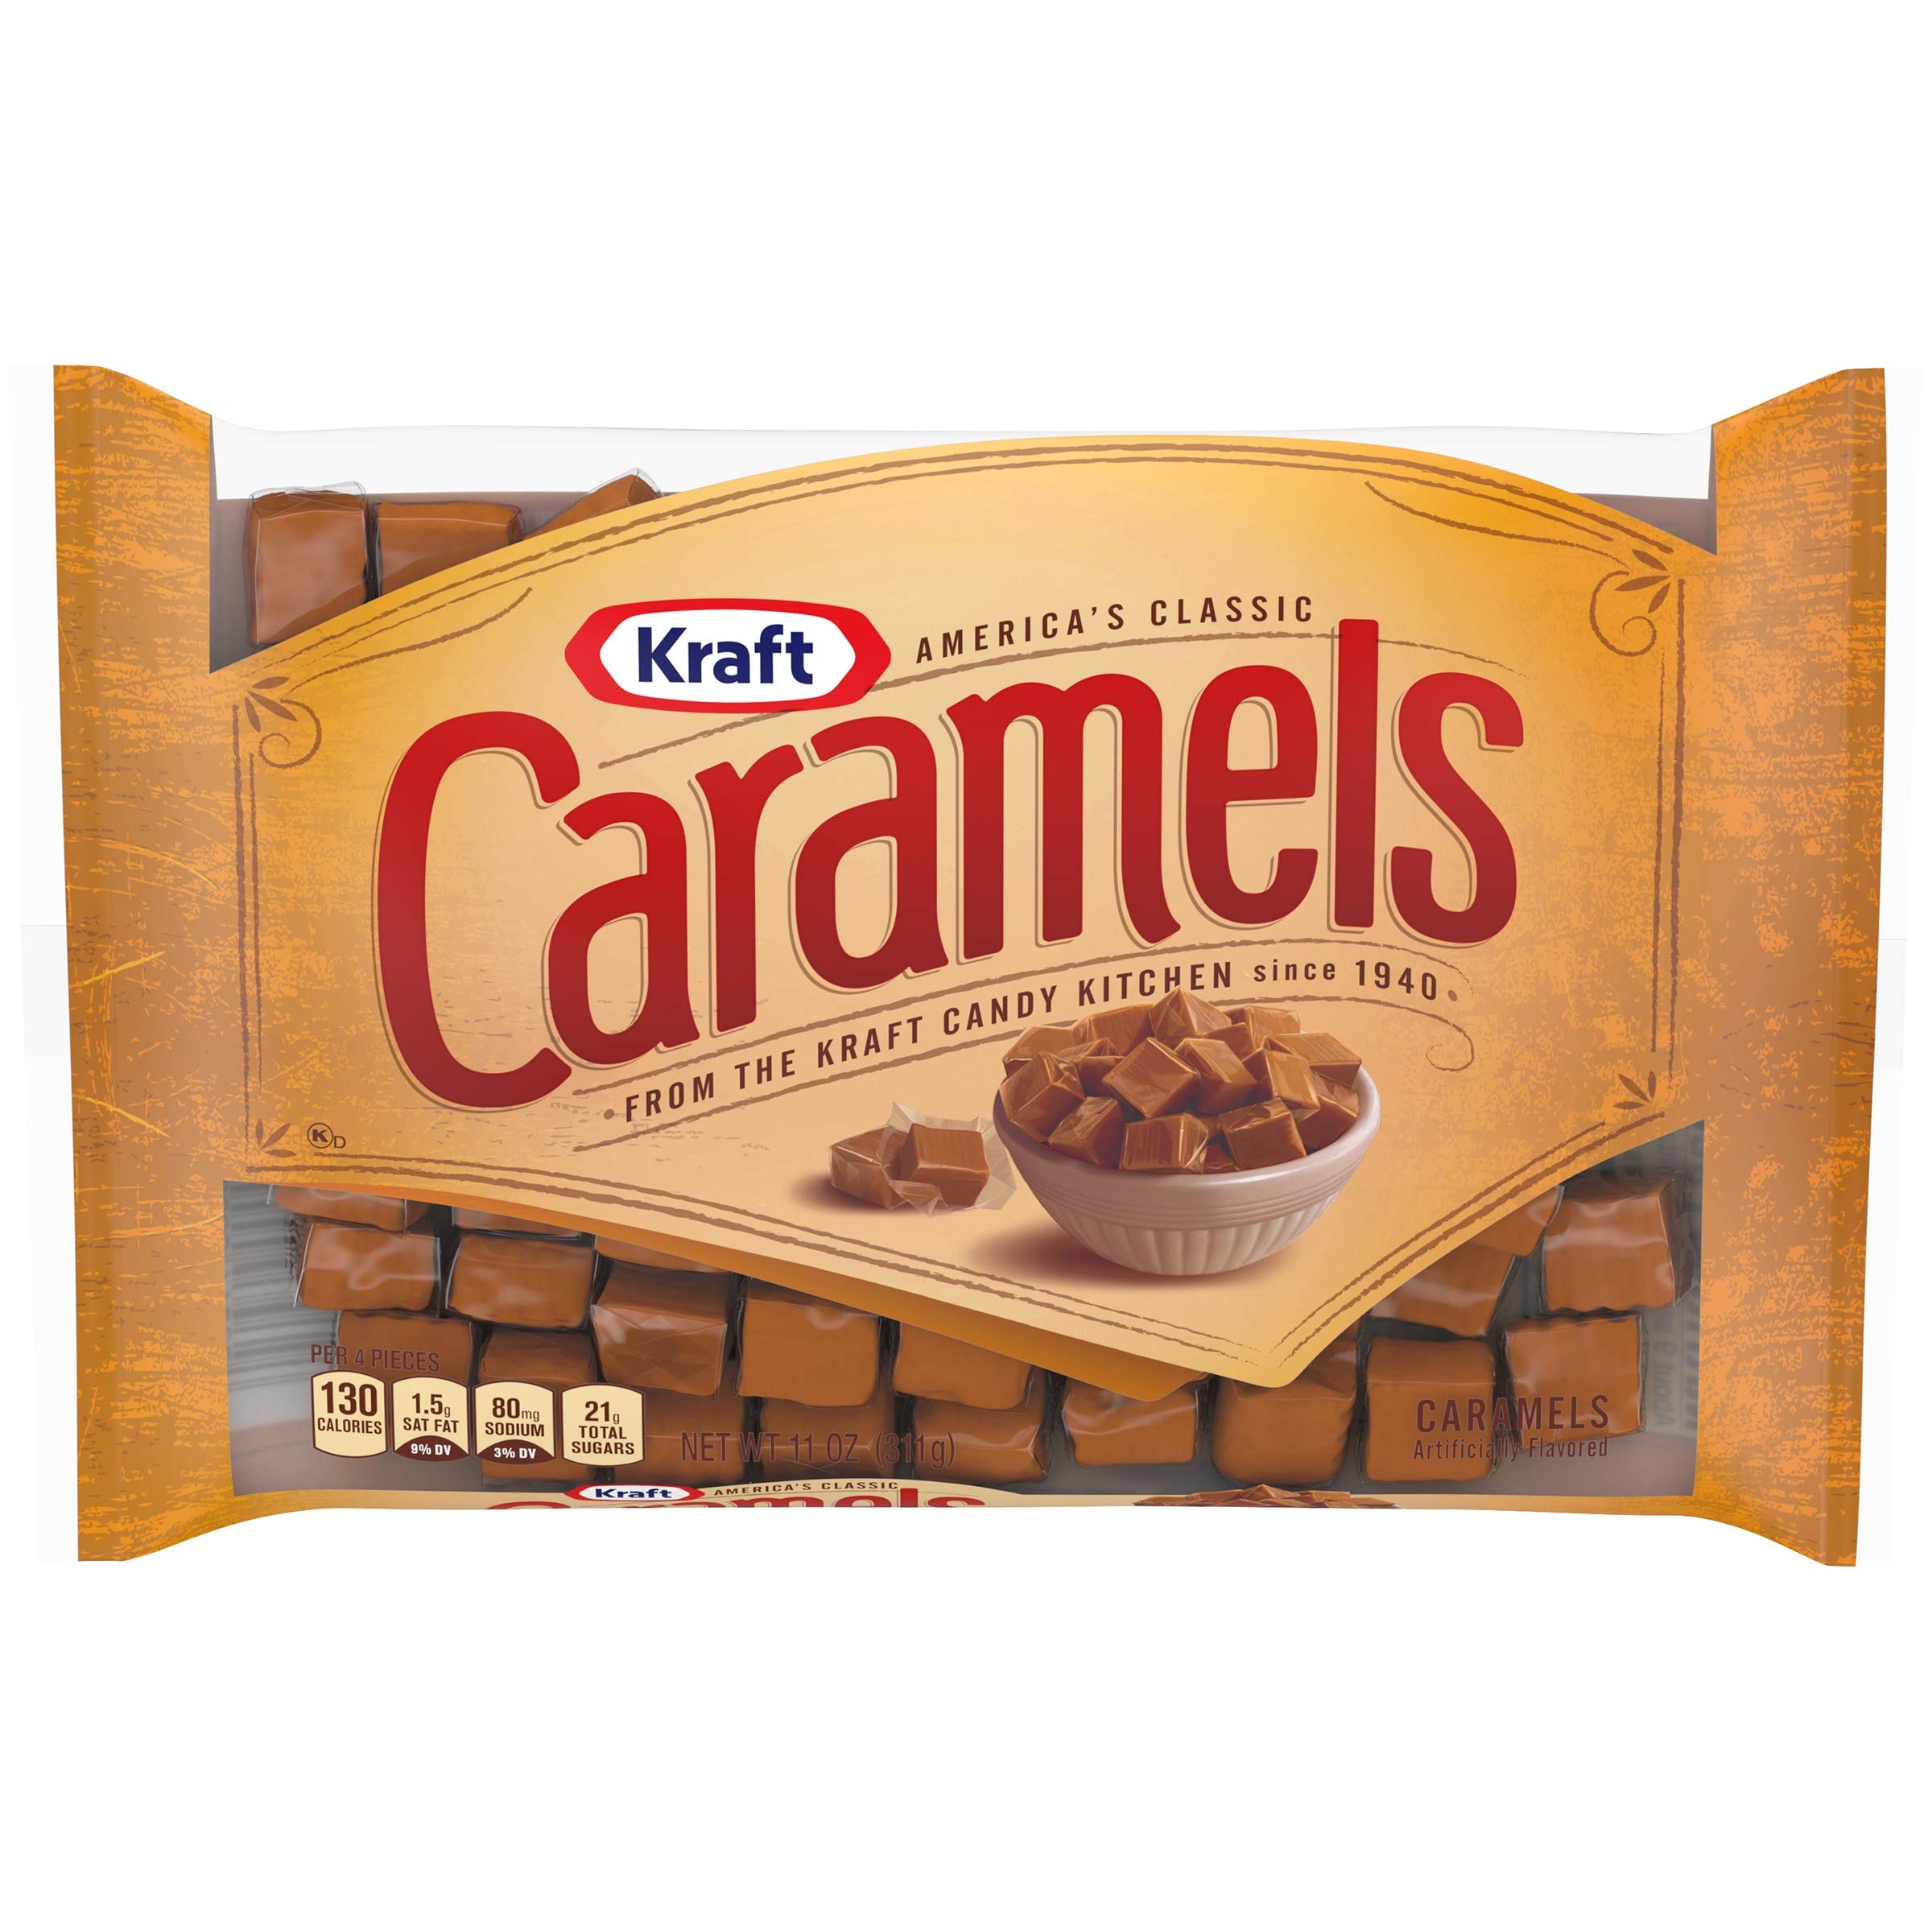
Item Name: Kraft America's Classic Individually Wrapped Candy Caramels (11 oz Bag)
Bullet Point 1: One 11 oz. bag of Kraft Individually Wrapped Caramel Candy
Bullet Point 2: Vanilla, 11 Ounce
Bullet Point 3: Kraft Caramels Bag
Bullet Point 4: America's Classic Caramels^Kosher Dairy
Value: 11.0
Unit: Ounce

Price: 3.085